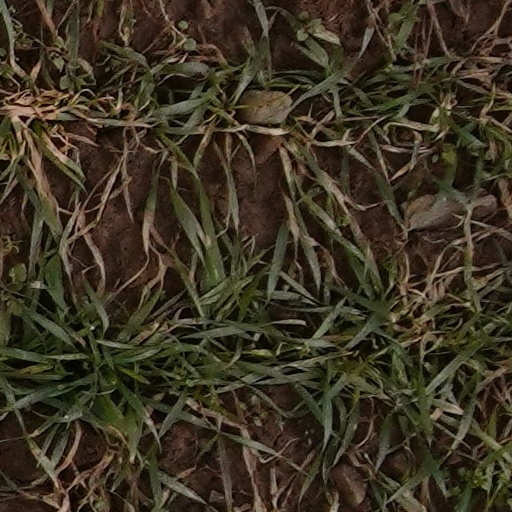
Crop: wheat